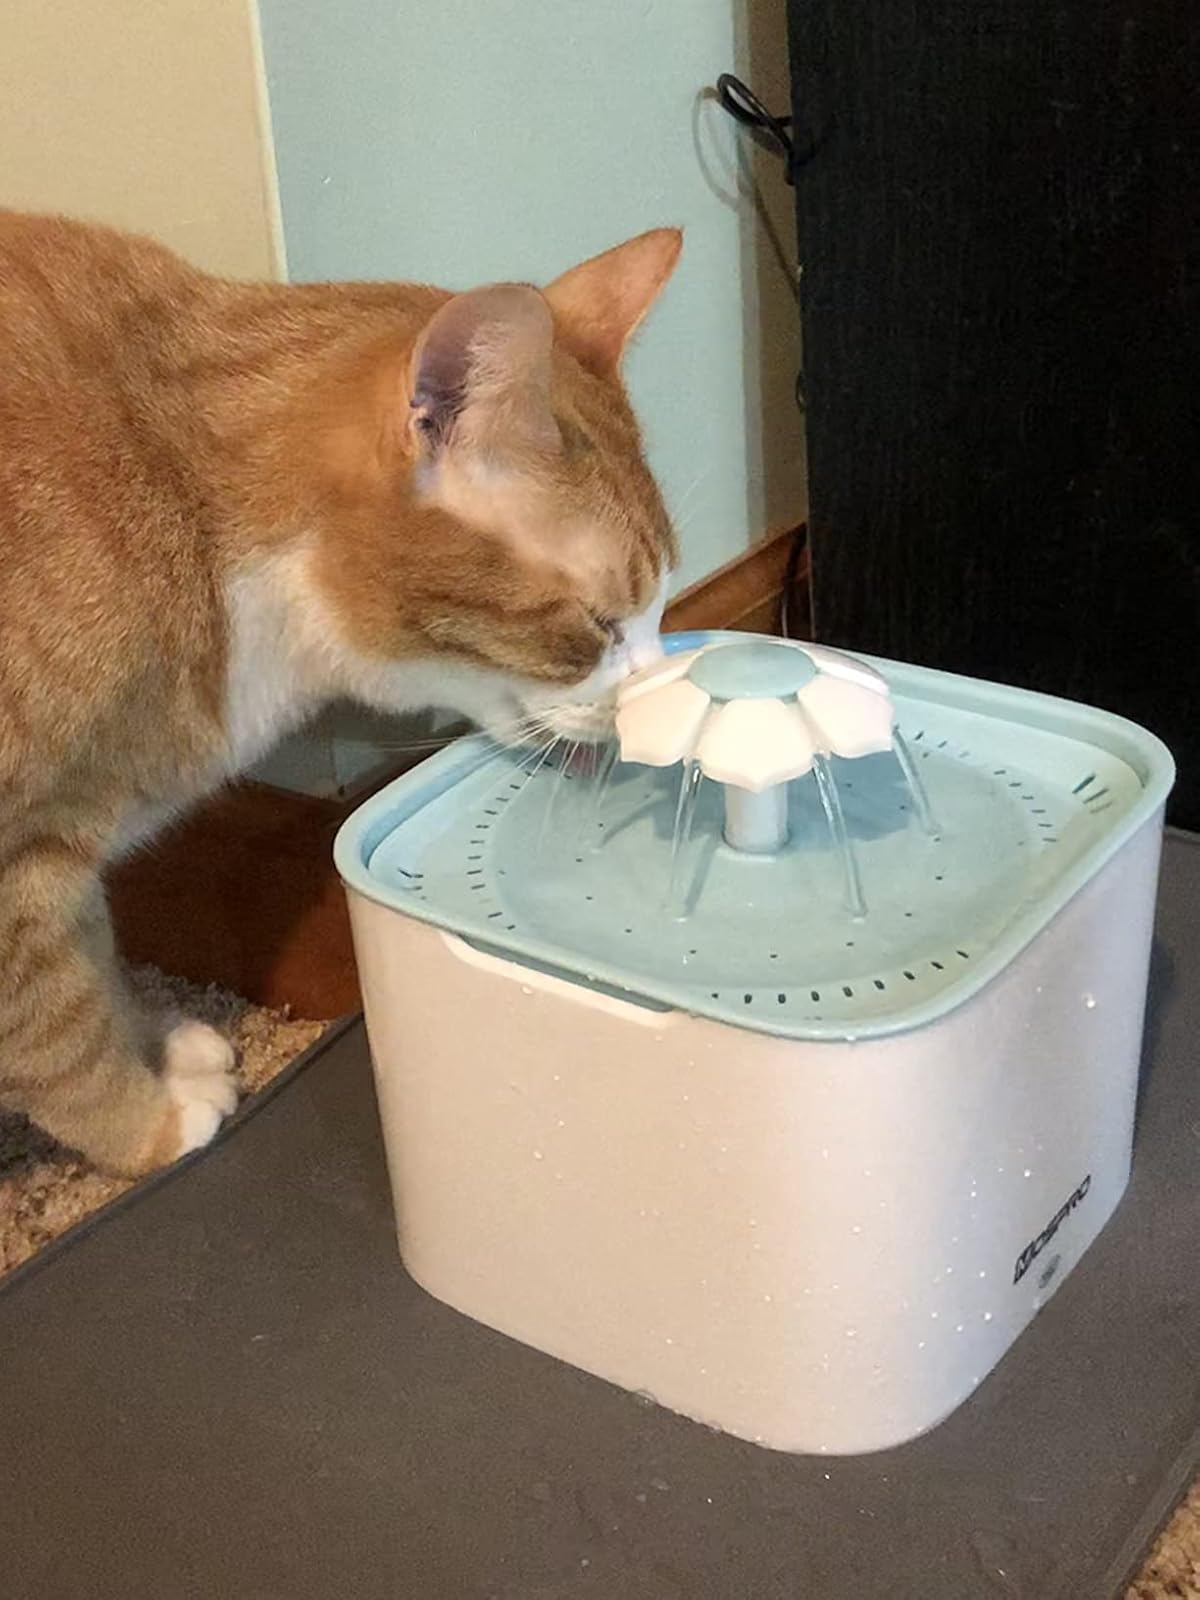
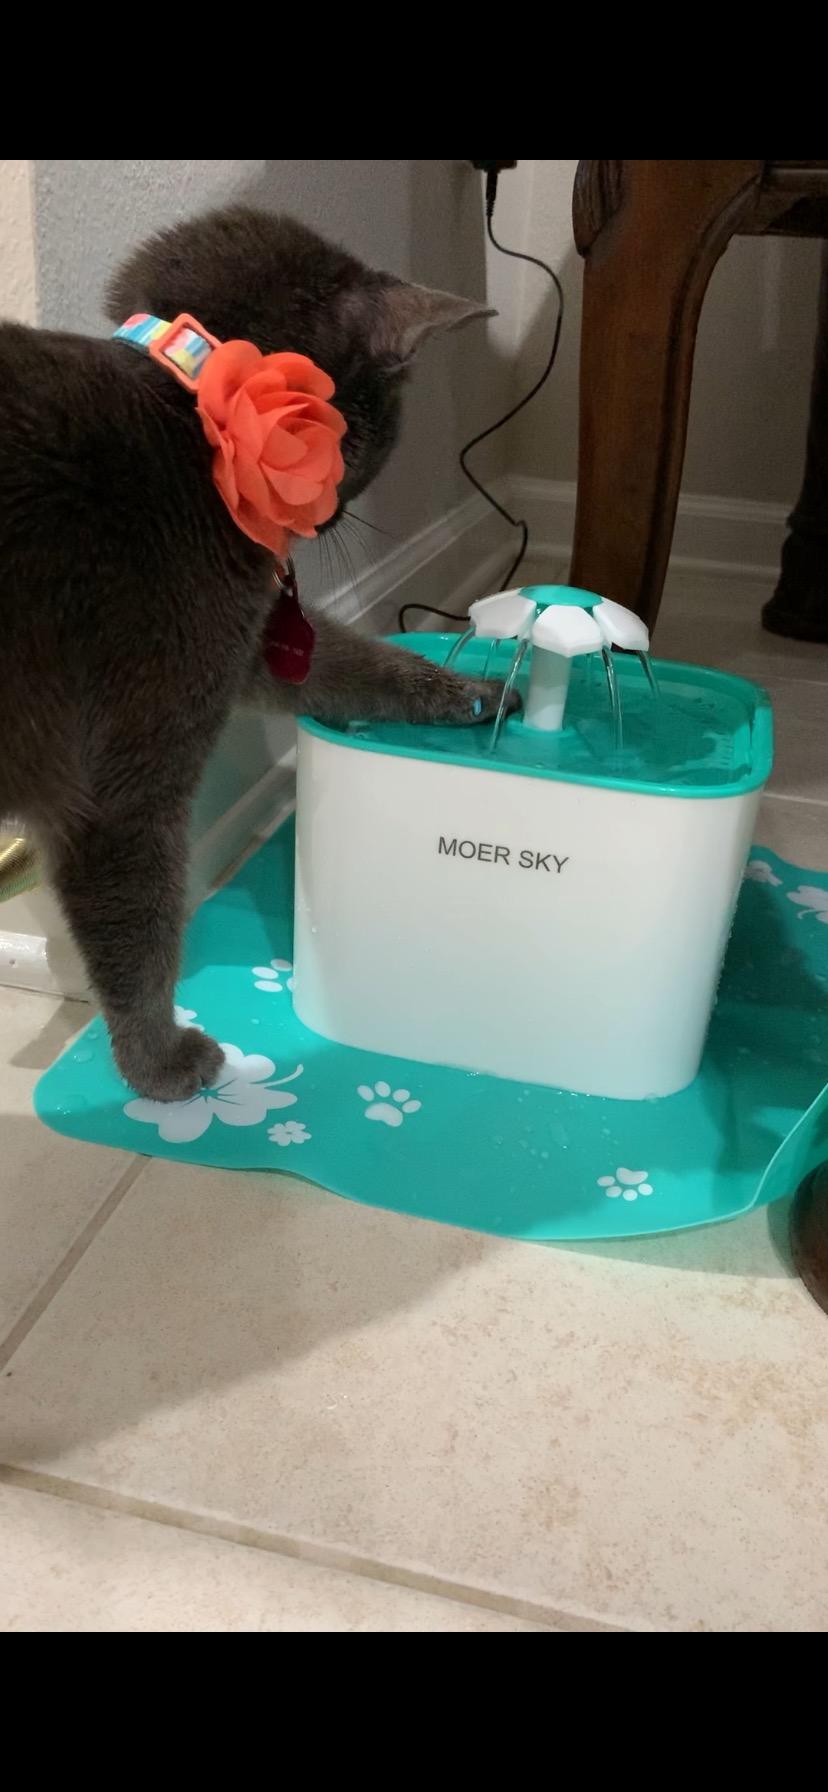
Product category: items_bowl
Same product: no